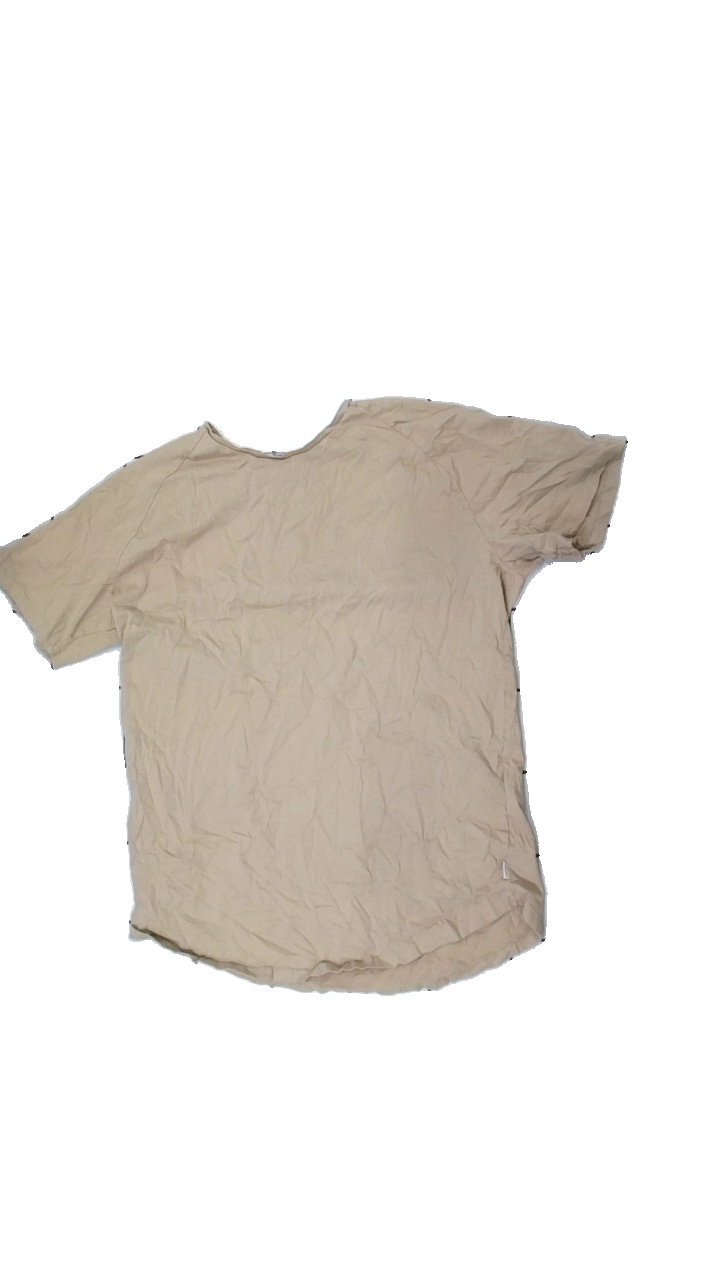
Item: T-shirt (Men)
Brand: Jack And Jones
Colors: Beige
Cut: C-collar
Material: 100% Cotton
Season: All
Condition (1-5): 5
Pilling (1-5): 5
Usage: Reuse
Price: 50-100